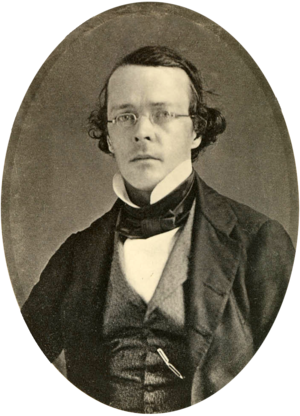
William Lloyd Garrison est un abolitionniste et éditeur qui a consacré sa vie à lutter contre l'esclavagisme et les préjudices fondés sur la race, en prônant une réforme morale et apolitique pour l'émancipation immédiate de tous les esclaves, qu'il voyait comme une nécessité absolue découlant de la doctrine chrétienne de « non-résistance », liée à la reconnaissance des droits égaux pour les femmes, et seule compatible avec la Règle d'or, le droit naturel et les idéaux républicains.